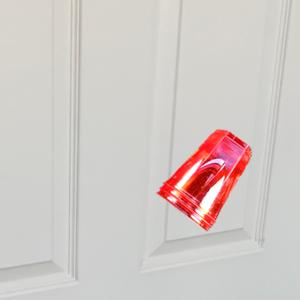
Label: cups